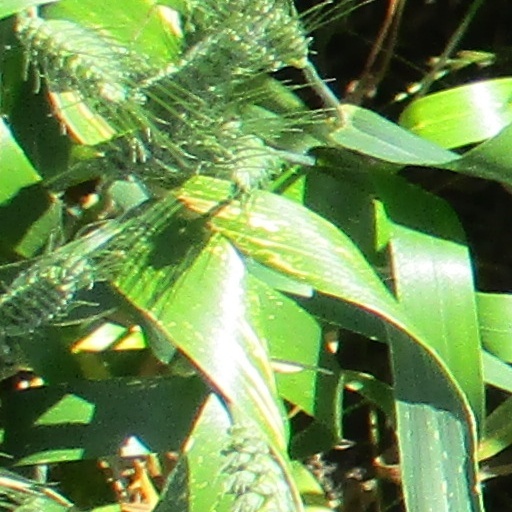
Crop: wheat